For the Love of Ray J season 2

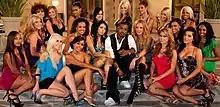
The cast of "For the Love of Ray J 2"

"For the Love of Ray J 2" is the second season of "For the Love of Ray J" on VH1. This season had Ray J bringing 19 women to see which one was the love of his life.